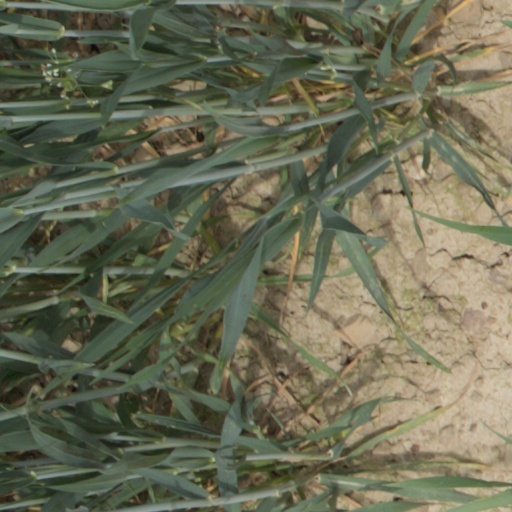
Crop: wheat